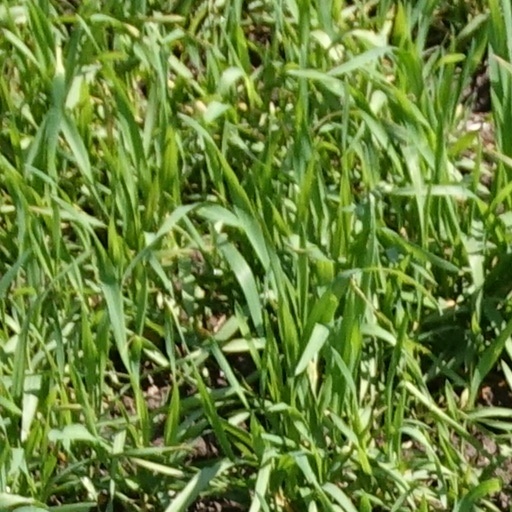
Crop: wheat